We Were Here (series)

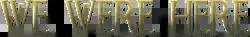

We Were Here is a series of cooperative first-person adventure video games, created by the Dutch studio Total Mayhem Games.